The Bachelor (American TV series) season 18

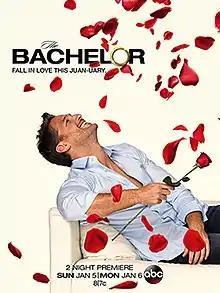
Promotional poster

The eighteenth season of "The Bachelor" premiered on January 6, 2014. This season features 32-year-old Juan Pablo Galavis, a former Venezuelan professional soccer player from Miami, Florida. Galavis finished in seventh place on the ninth season of "The Bachelorette" featuring Desiree Hartsock. He is the first Latino lead. The season concluded on March 10, 2014, with Galavis choosing to pursue a relationship with 26-year-old pediatric nurse Nikki Ferrell. They ended their relationship in October 2014.